John Wollaston (painter)

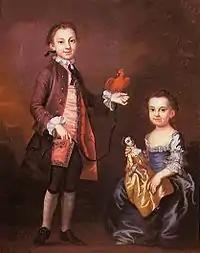
"Mann Page and His Sister Elizabeth", John Wollaston, circa 1757. Virginia Historical Society

Wollaston travelled more widely in the American colonies than any other painter, and served to satisfy a growing demand for formal portraiture for merchants and landowners. That his work was widely respected in his day can be seen from laudatory poetry published in the "Maryland Gazette" in 1753 and in a 1758 edition of "The American Magazine and Monthly Chronicle for the British Colonies". The former was penned by a "Dr. T. T." and reads in part: